Alexander Wheelock Thayer

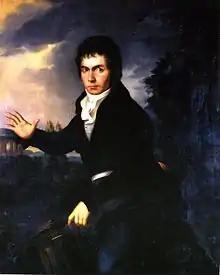
A copy of Joseph Willibrord Mähler's portrait of Beethoven (1804–1805). Once owned by Thayer, it now belongs to the New York Public Library.

Originally a librarian at Harvard Law School, Thayer became aware of many discrepancies in the biography of Beethoven by Anton Schindler, Beethoven's sometime amanuensis, which had first appeared in 1840. (Schindler's reliability has since been extensively discussed by later scholars.) In 1849, Thayer sailed for Europe to undertake his own research, learning German and collecting information. Supporting himself with journalism and after many privations, he was eventually appointed as US Consul in Trieste, where he was able to pursue his labors. The first edition of the biography (in German) in three volumes, covering Beethoven's life to 1816, was published between 1866 and 1879. The work was completed by Thayer's German colleague Hermann Deiters and, after Deiters's death, by Hugo Riemann, who produced volumes 4 (1907) and 5 (1908) from Thayer's notes, covering Beethoven's life from 1817 to his death in 1827.